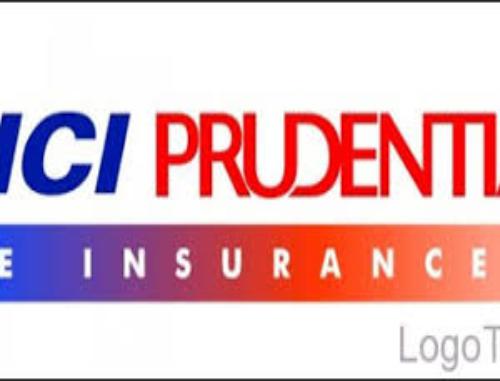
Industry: Others